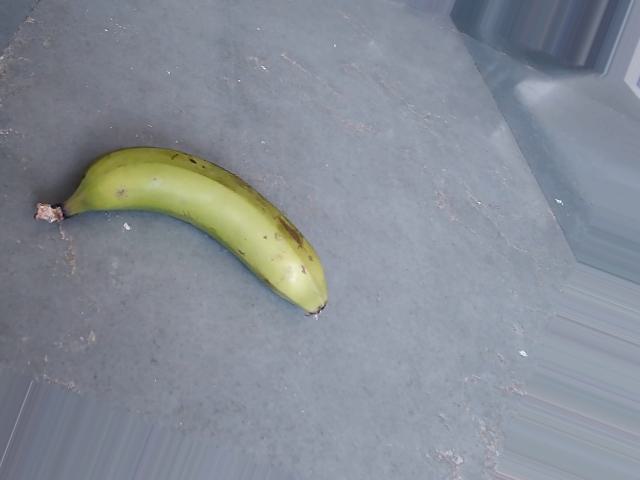
Label: Raw_Banana